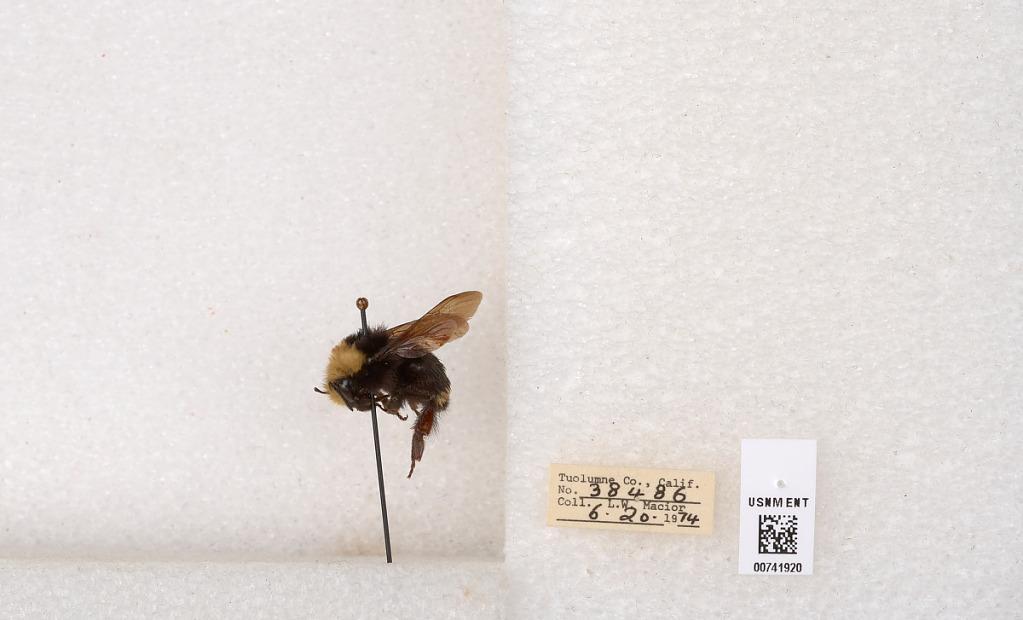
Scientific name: Bombus (Pyrobombus) vosnesenskii Radoszkowski
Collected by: L. Macior
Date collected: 1974-6-20
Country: United States
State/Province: California
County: Tuolumne
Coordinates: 37.9712, -120.228